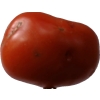
Label: tomato